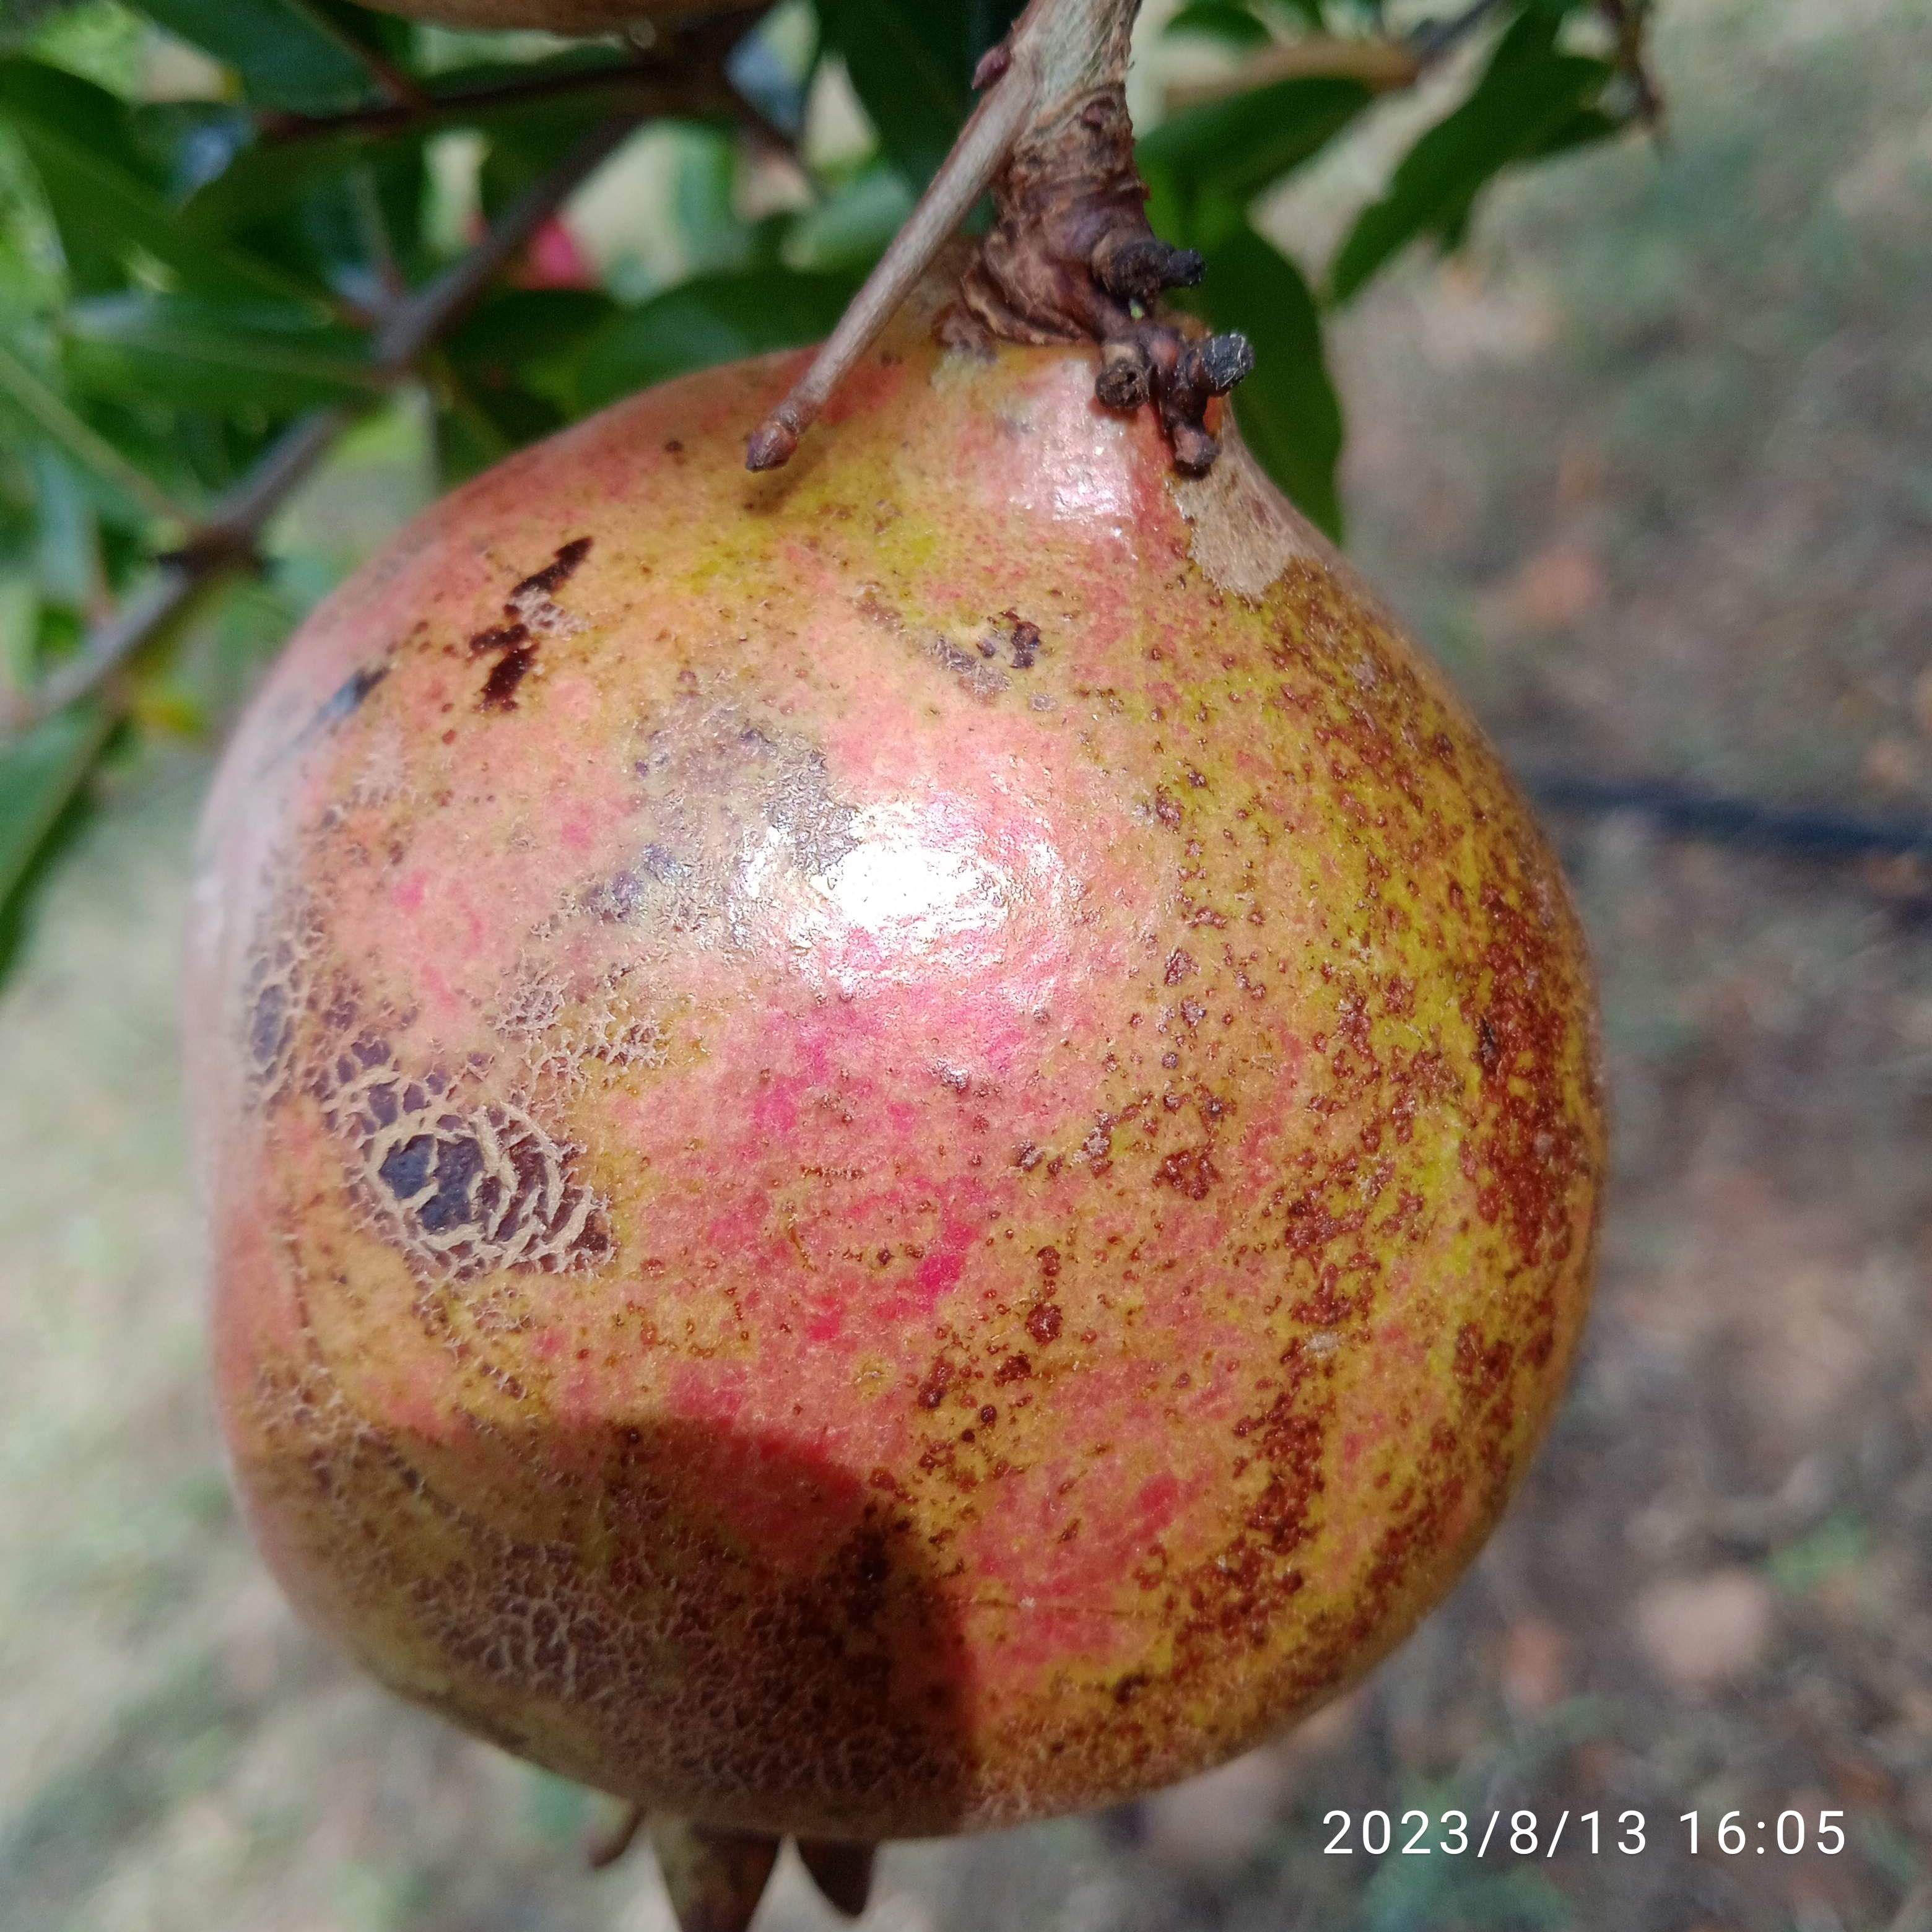
Label: Cercospora